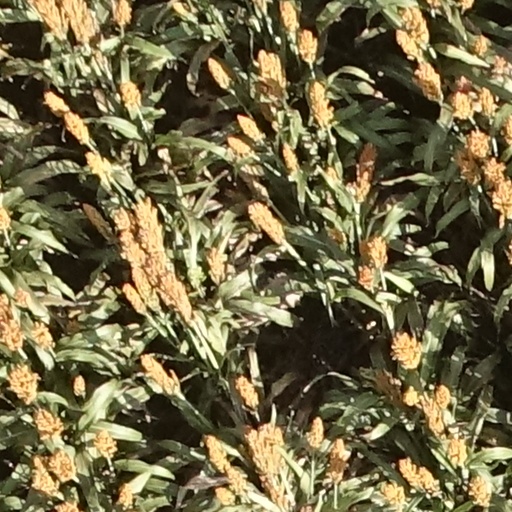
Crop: sorghum